Millie Bown Russell

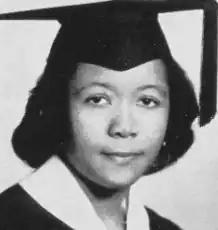
Mildred Bown (Millie L. B. Russell), from the 1948 yearbook of Seattle University

Millie Louise Bown Russell (October 29, 1926 – November 1, 2021) was an American health educator and college administrator based in Seattle. Much of her work as an administrator at the University of Washington involved expanding opportunities for minority students in the STEM pipeline.